Grossglockner

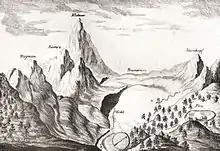
"Klokner", 1782 engraving by Belsazar Hacquet

The history of the climbs started with French-born natural scientist Belsazar Hacquet, from 1773 professor of anatomy at the Academy of Ljubljana. He travelled the Eastern Alps from 1779 to 1781 and published an itinerary in 1783, describing the "Glokner" mountain and stating that it had not been climbed yet. He estimated the mountain's height with converted and left an engraving illustrating Grossglockner and Pasterze, the first known depiction of the mountain.